Chicago

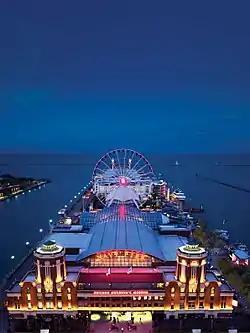
Aerial view of Navy Pier located in the Streeterville neighborhood, one of the most visited attractions in the Midwestern United States.

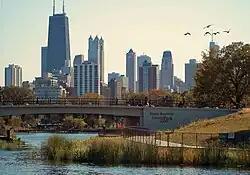
Nature Boardwalk at Lincoln Park Zoo on the North Side

Chicago has the third-largest LGBT population in the United States. In 2018, the Chicago Department of Health, estimated 7.5% of the adult population, approximately 146,000 Chicagoans, were LGBTQ. In 2015, roughly 4% of the population identified as LGBT. Since the 2013 legalization of same-sex marriage in Illinois, over 10,000 same-sex couples have wed in Cook County, a majority of them in Chicago.